Jump (Madonna song)

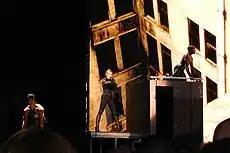
Madonna ("center") singing "Jump" while dancers perform parkour routines, on the 2006 Confessions Tour

As part of a promotional tour for "Confessions on a Dance Floor", Madonna performed "Jump" during her concert at G-A-Y nightclub in London, on November 18, 2005; Hassan Mirza, writing for the club's website, stated that when Madonna started singing the song, "everyone did the obvious, probably breaking the foundation of the venue". "Jump" was later performed on the 2006 Confessions Tour, as part of the first segment of the show. Madonna wore a skin-tight, full body black leotard. As the performance of "Like a Virgin" ended, Madonna sat on a platform and announced "Ladies and Gentleman! Thank you for coming to our show. The night is young, and the show has just begun." A huge assortment of steel rods and gymnastic equipment were planted on the stage. Madonna started singing the song, as her dancers started running around, displaying routines in parkour. Madonna climbs on blocks to sing the song as well as to strike poses. As the final chorus approached, Madonna went to the front of the stage and struck poses while holding on to the steel rods. The song continued with Madonna swiveling around the rods and the dancers continuing their routine. The performance ends with Madonna disappearing through the middle of the stage and her dancers doing a final vault before the lights are turned off.